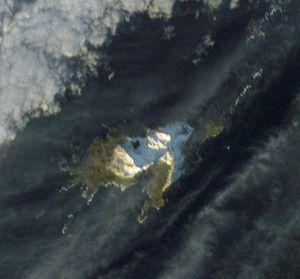
L’île Annenkov est une île inhabitée, faisant partie du territoire britannique d'outre-mer de Géorgie du Sud-et-les Îles Sandwich du Sud, située à treize kilomètres de la côte sud-ouest de la Géorgie du Sud, et au nord-est des îles Pickersgill. De forme irrégulière, elle est longue de six kilomètres et a une altitude maximale de 650 mètres.